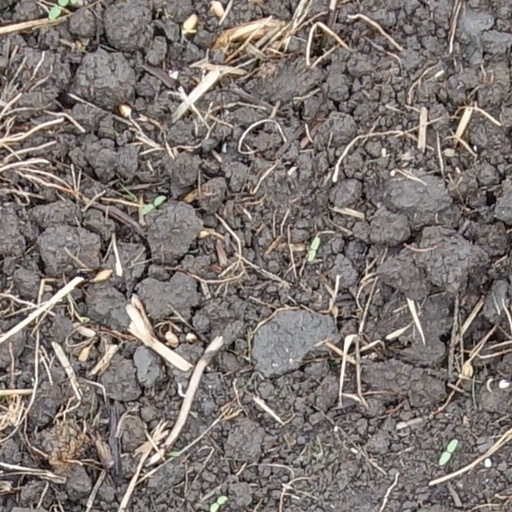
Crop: wheat